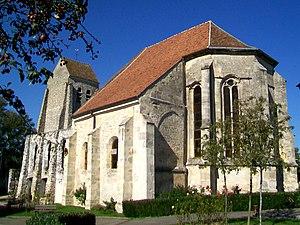
Vue d'ensemble de l'église Saint-Léger.
L'église Saint-Léger est une église catholique paroissiale située à Jagny-sous-Bois, en France. C'est une église incomplète, qui a perdu sa nef rustique et sans intérêt architectural au milieu du XXᵉ siècle, quand elle a été démolie en raison de son mauvais état. N'en reste que le mur du sud-est, qui relie le clocher en bâtière de facture très simple à la partie subsistante de l'église. Il s'agit des deux travées droites du vaisseau central du chœur, accompagnées de deux collatéraux, et de l'abside polygonale. Cet ensemble achevé vers le milieu du XVIᵉ siècle est très sobre à l'extérieur, mais l'intérieur montre tout le registre de la décoration Renaissance du meilleur niveau. Les dais des niches à statues de l'abside constituent une particularité que peu d'autres églises ne partagent. Abstraction faite des détails sculptés, l'architecture elle-même est toujours de conception gothique flamboyante. L'église est classée monument historique depuis 1980, et sa restauration s'est achevée en 2014.